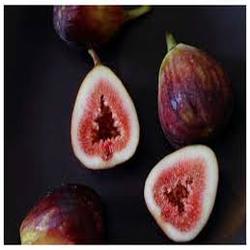
Label: Fig